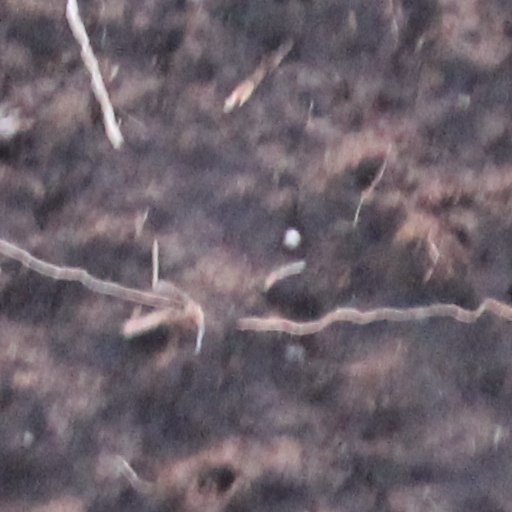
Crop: wheat